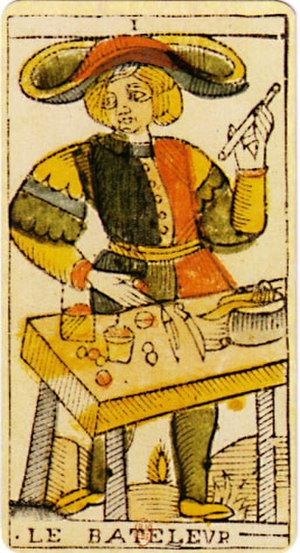
Tarot / Trumfernes navn
Dette kort kaldes ofte Magikeren
Tarot eller Tarok er et spil kort benyttet fra omkring midten af 1500-tallet flere steder i Europa til almindelig kortspil. F.eks. kendes det fra Italien som Tarocchini og Frankrig som Tarot. I slutningen af 1800-tallet skiftede spillet fra at være et almindeligt kortspil til at at blive benyttet til spådomme eller meditation.